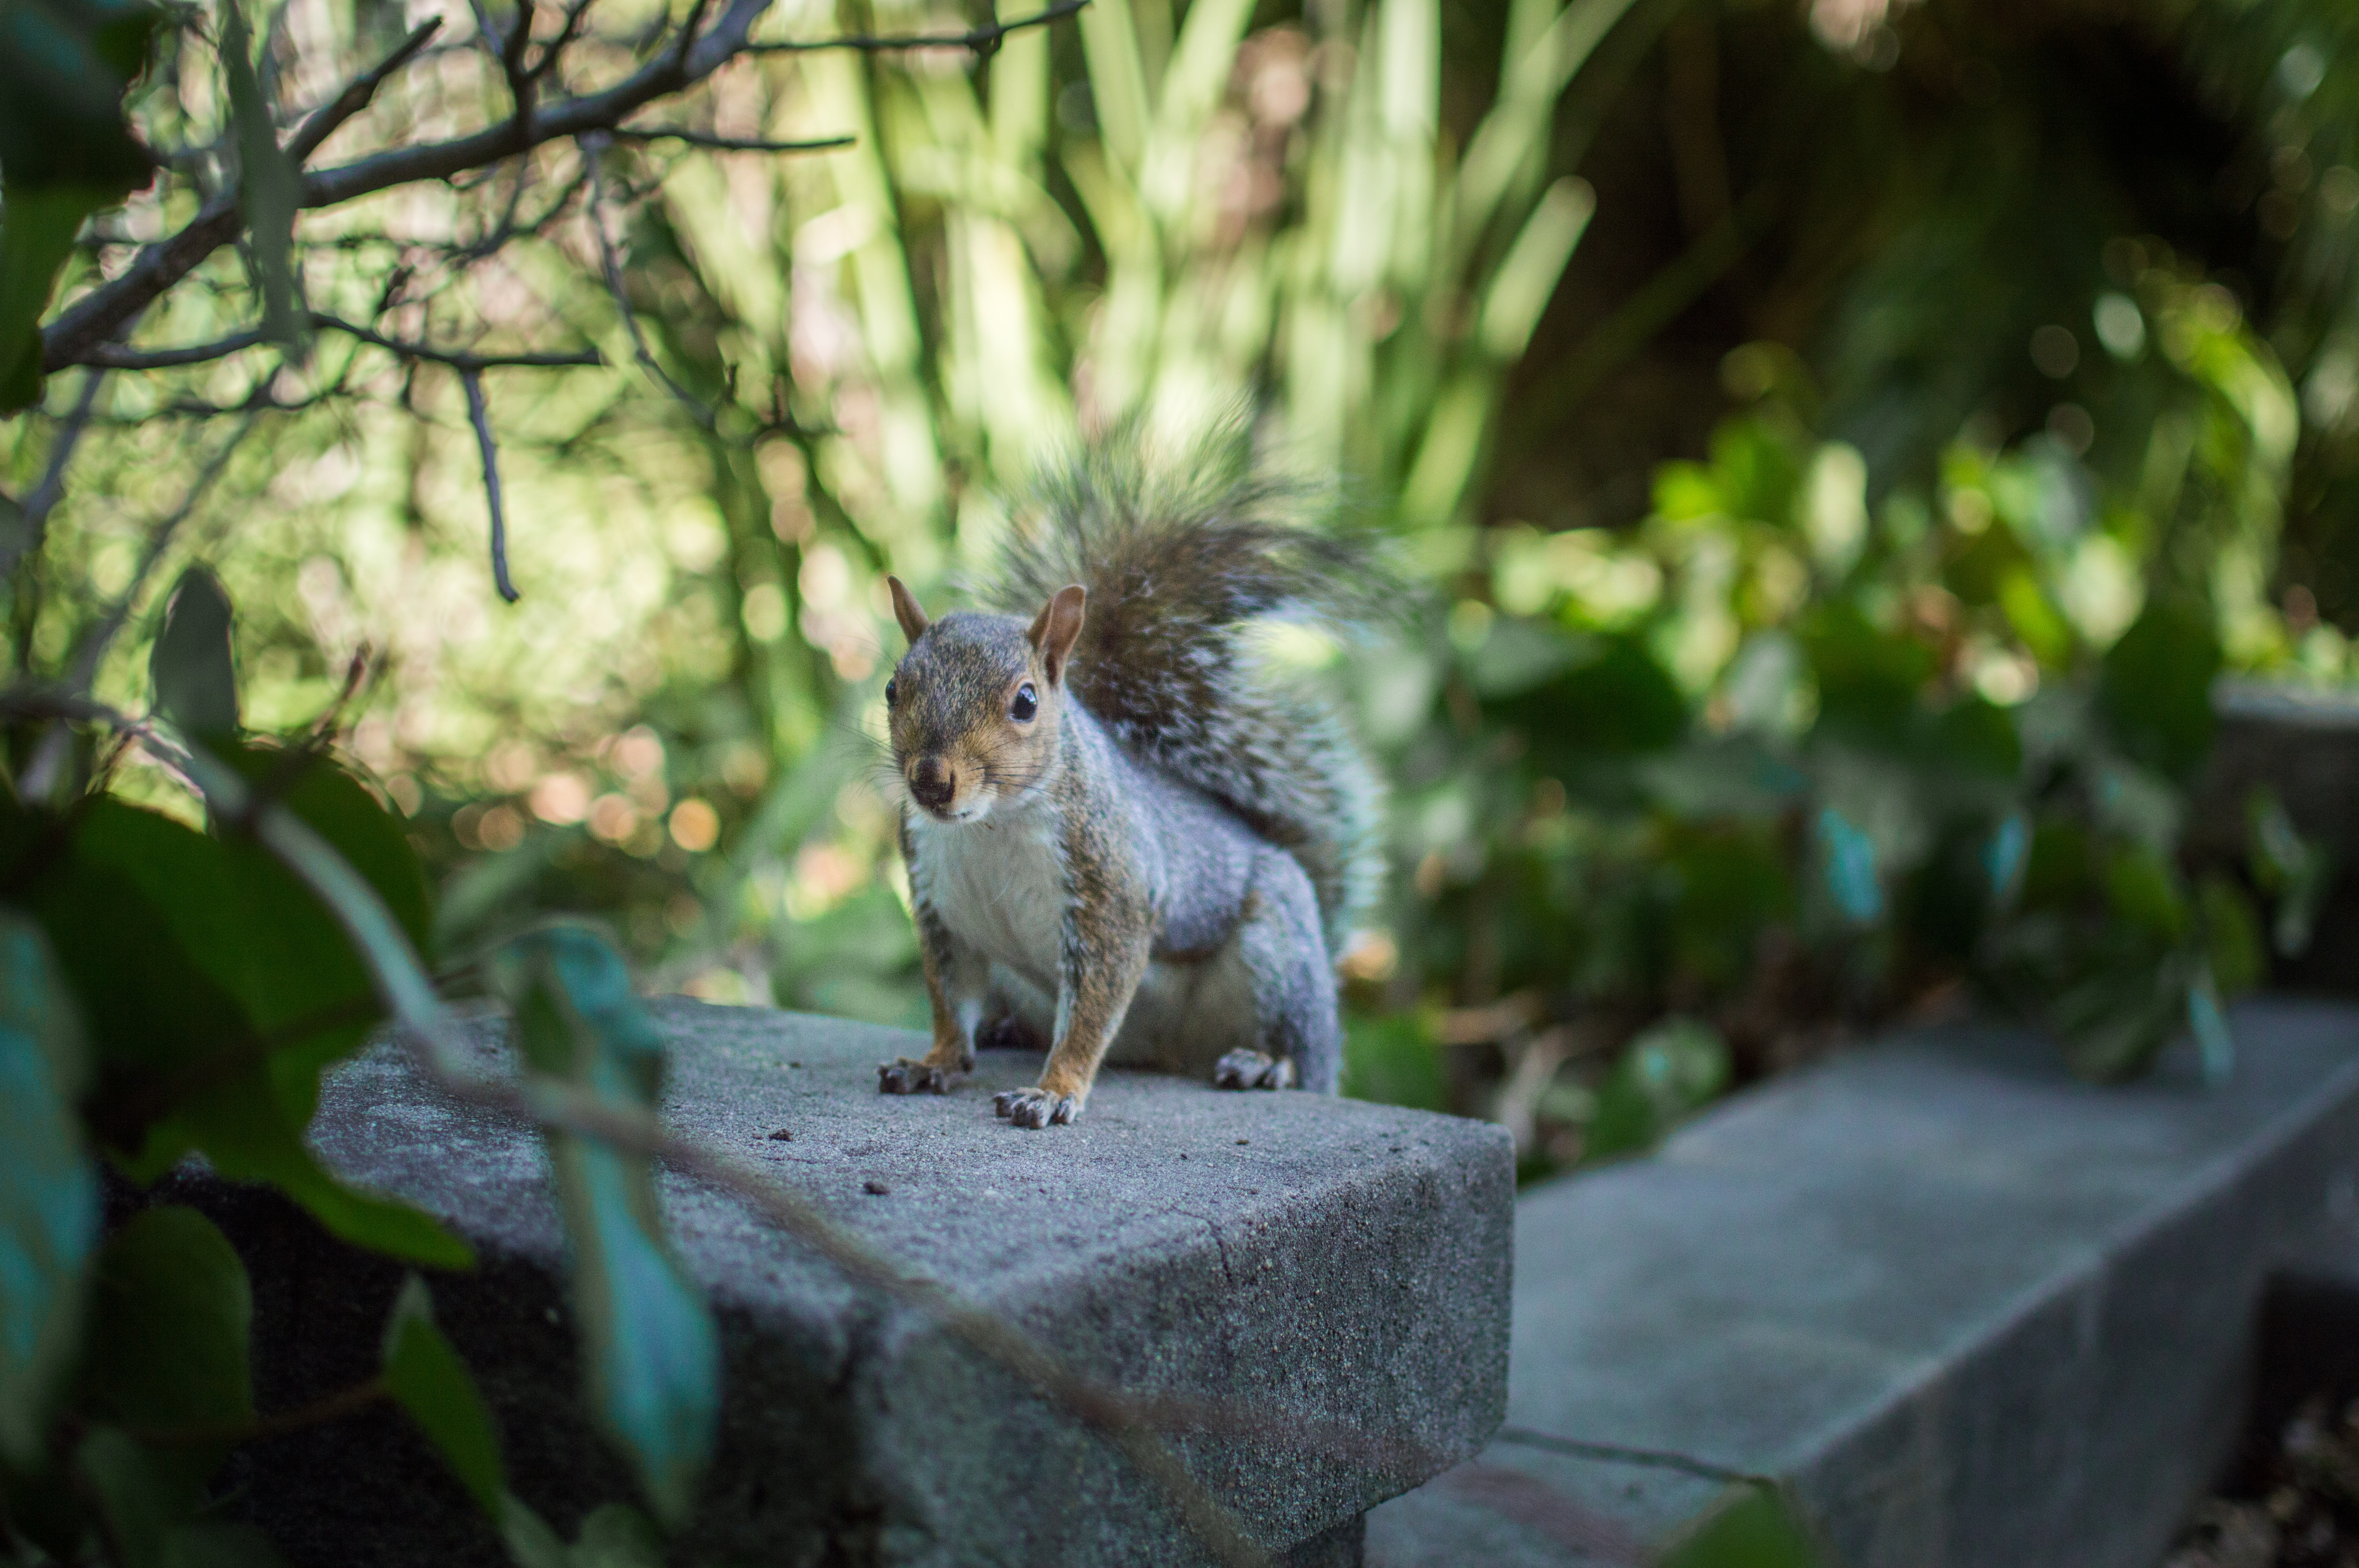
squirrel, fauna, mammal, wildlife, fox squirrel, rodent, tree, grass